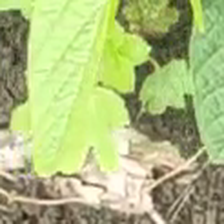
Weed species: Little_Mallow(Malva parviflora)